Otto Jäger

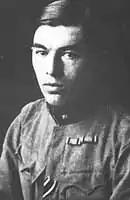
Otto Jäger

"Oberleutnant" Otto Jäger (6 April 1894 – 19 August 1917) was an Austro-Hungarian World War I flying ace credited with seven aerial victories. He entered the war in 1914 as an infantry officer. By mid-1915, he had suffered three serious wounds fighting on the Russian Front, winning the Military Merit Medal, Silver Medal for Bravery, and the German War Service Medal. Invalided from front line service to training duties, Jäger trained as an aerial observer. Posted back to the Russian Front to fly with "Fliegerkompanie 10" (Flik 10) in early 1916, Jäger scored his fifth victory on 2 August 1916. He was awarded the Silver Military Merit Medal, the Military Merit Cross, and the German Iron Cross Second Class.